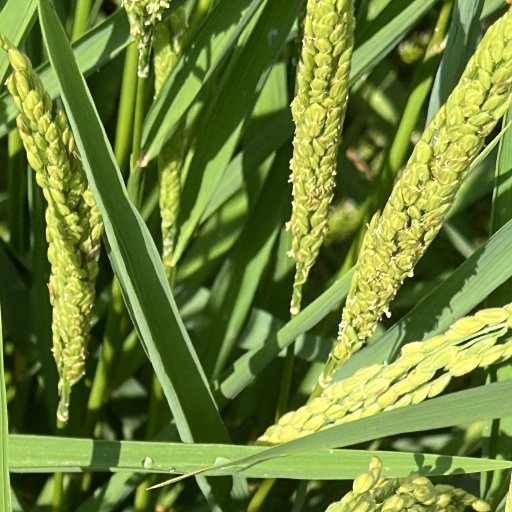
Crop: rice